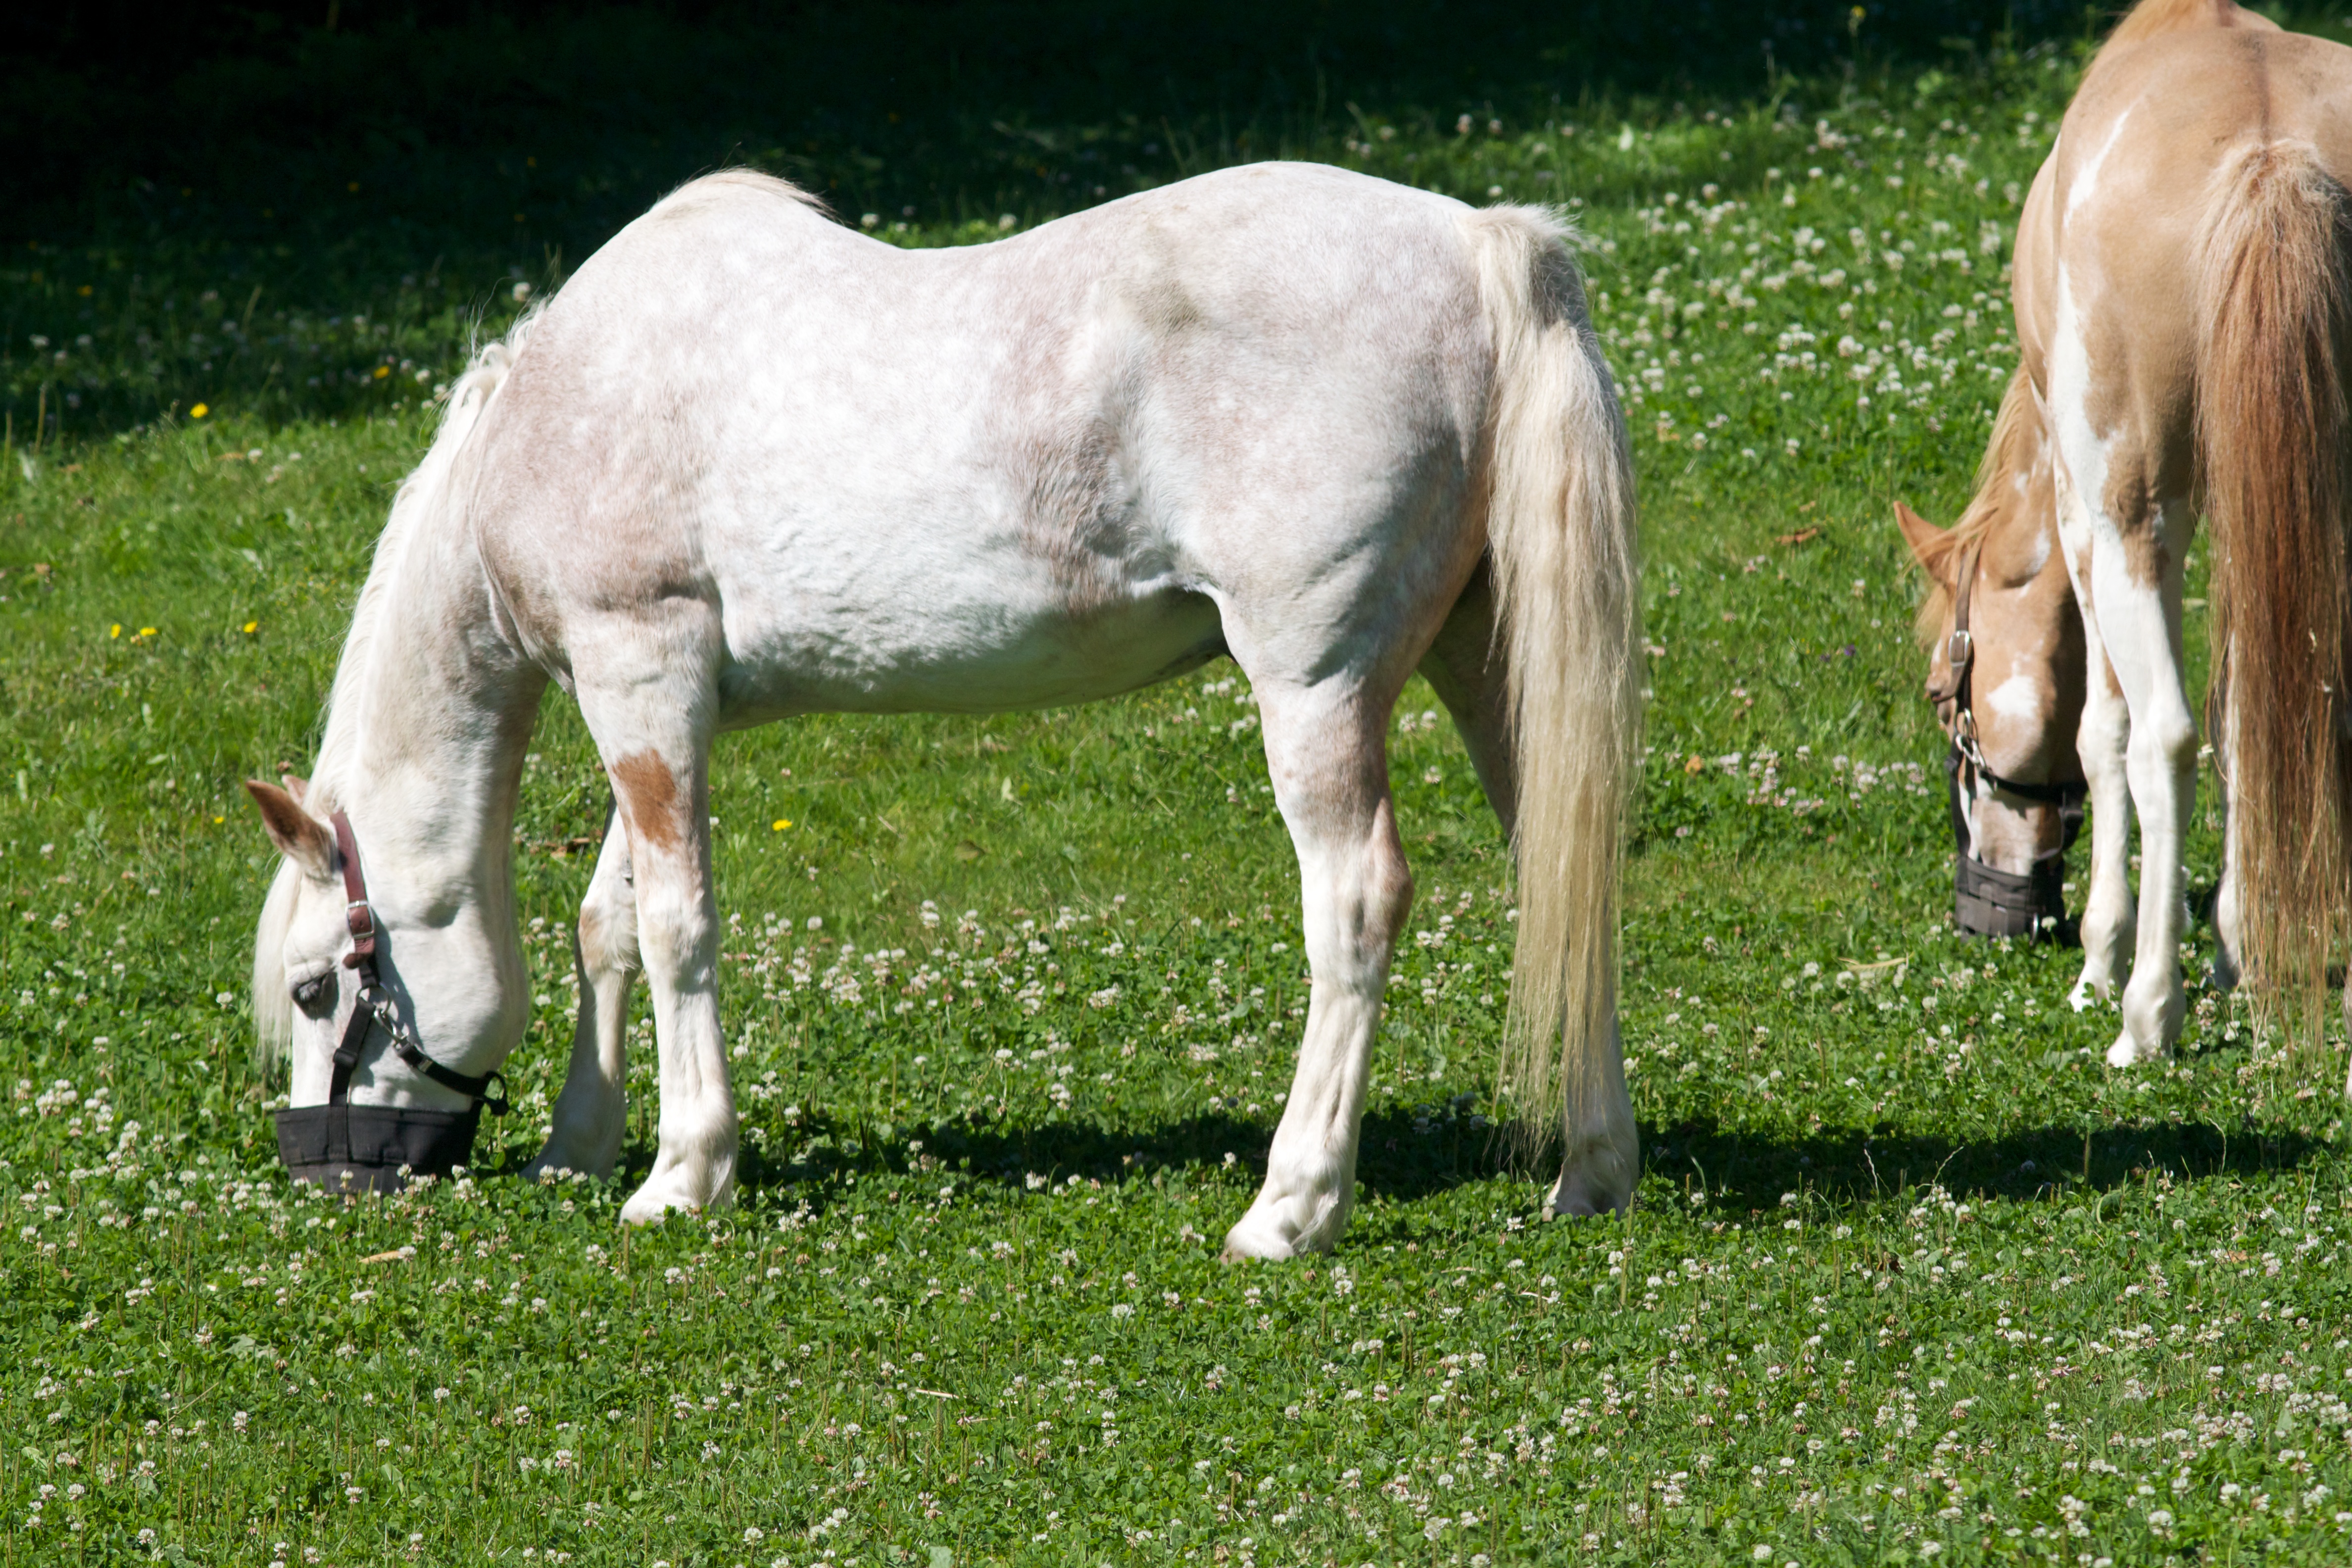
grass, meadow, herd, pasture, grazing, horse, mammal, stallion, mane, fauna, washington, grassland, vertebrate, mare, foal, odyssey, colt, horse like mammal, mustang horse